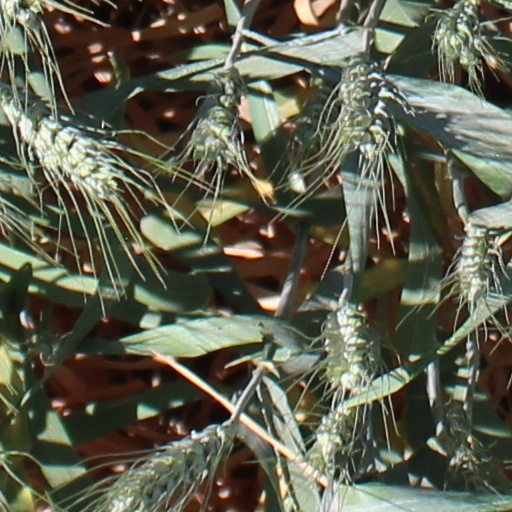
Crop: wheat